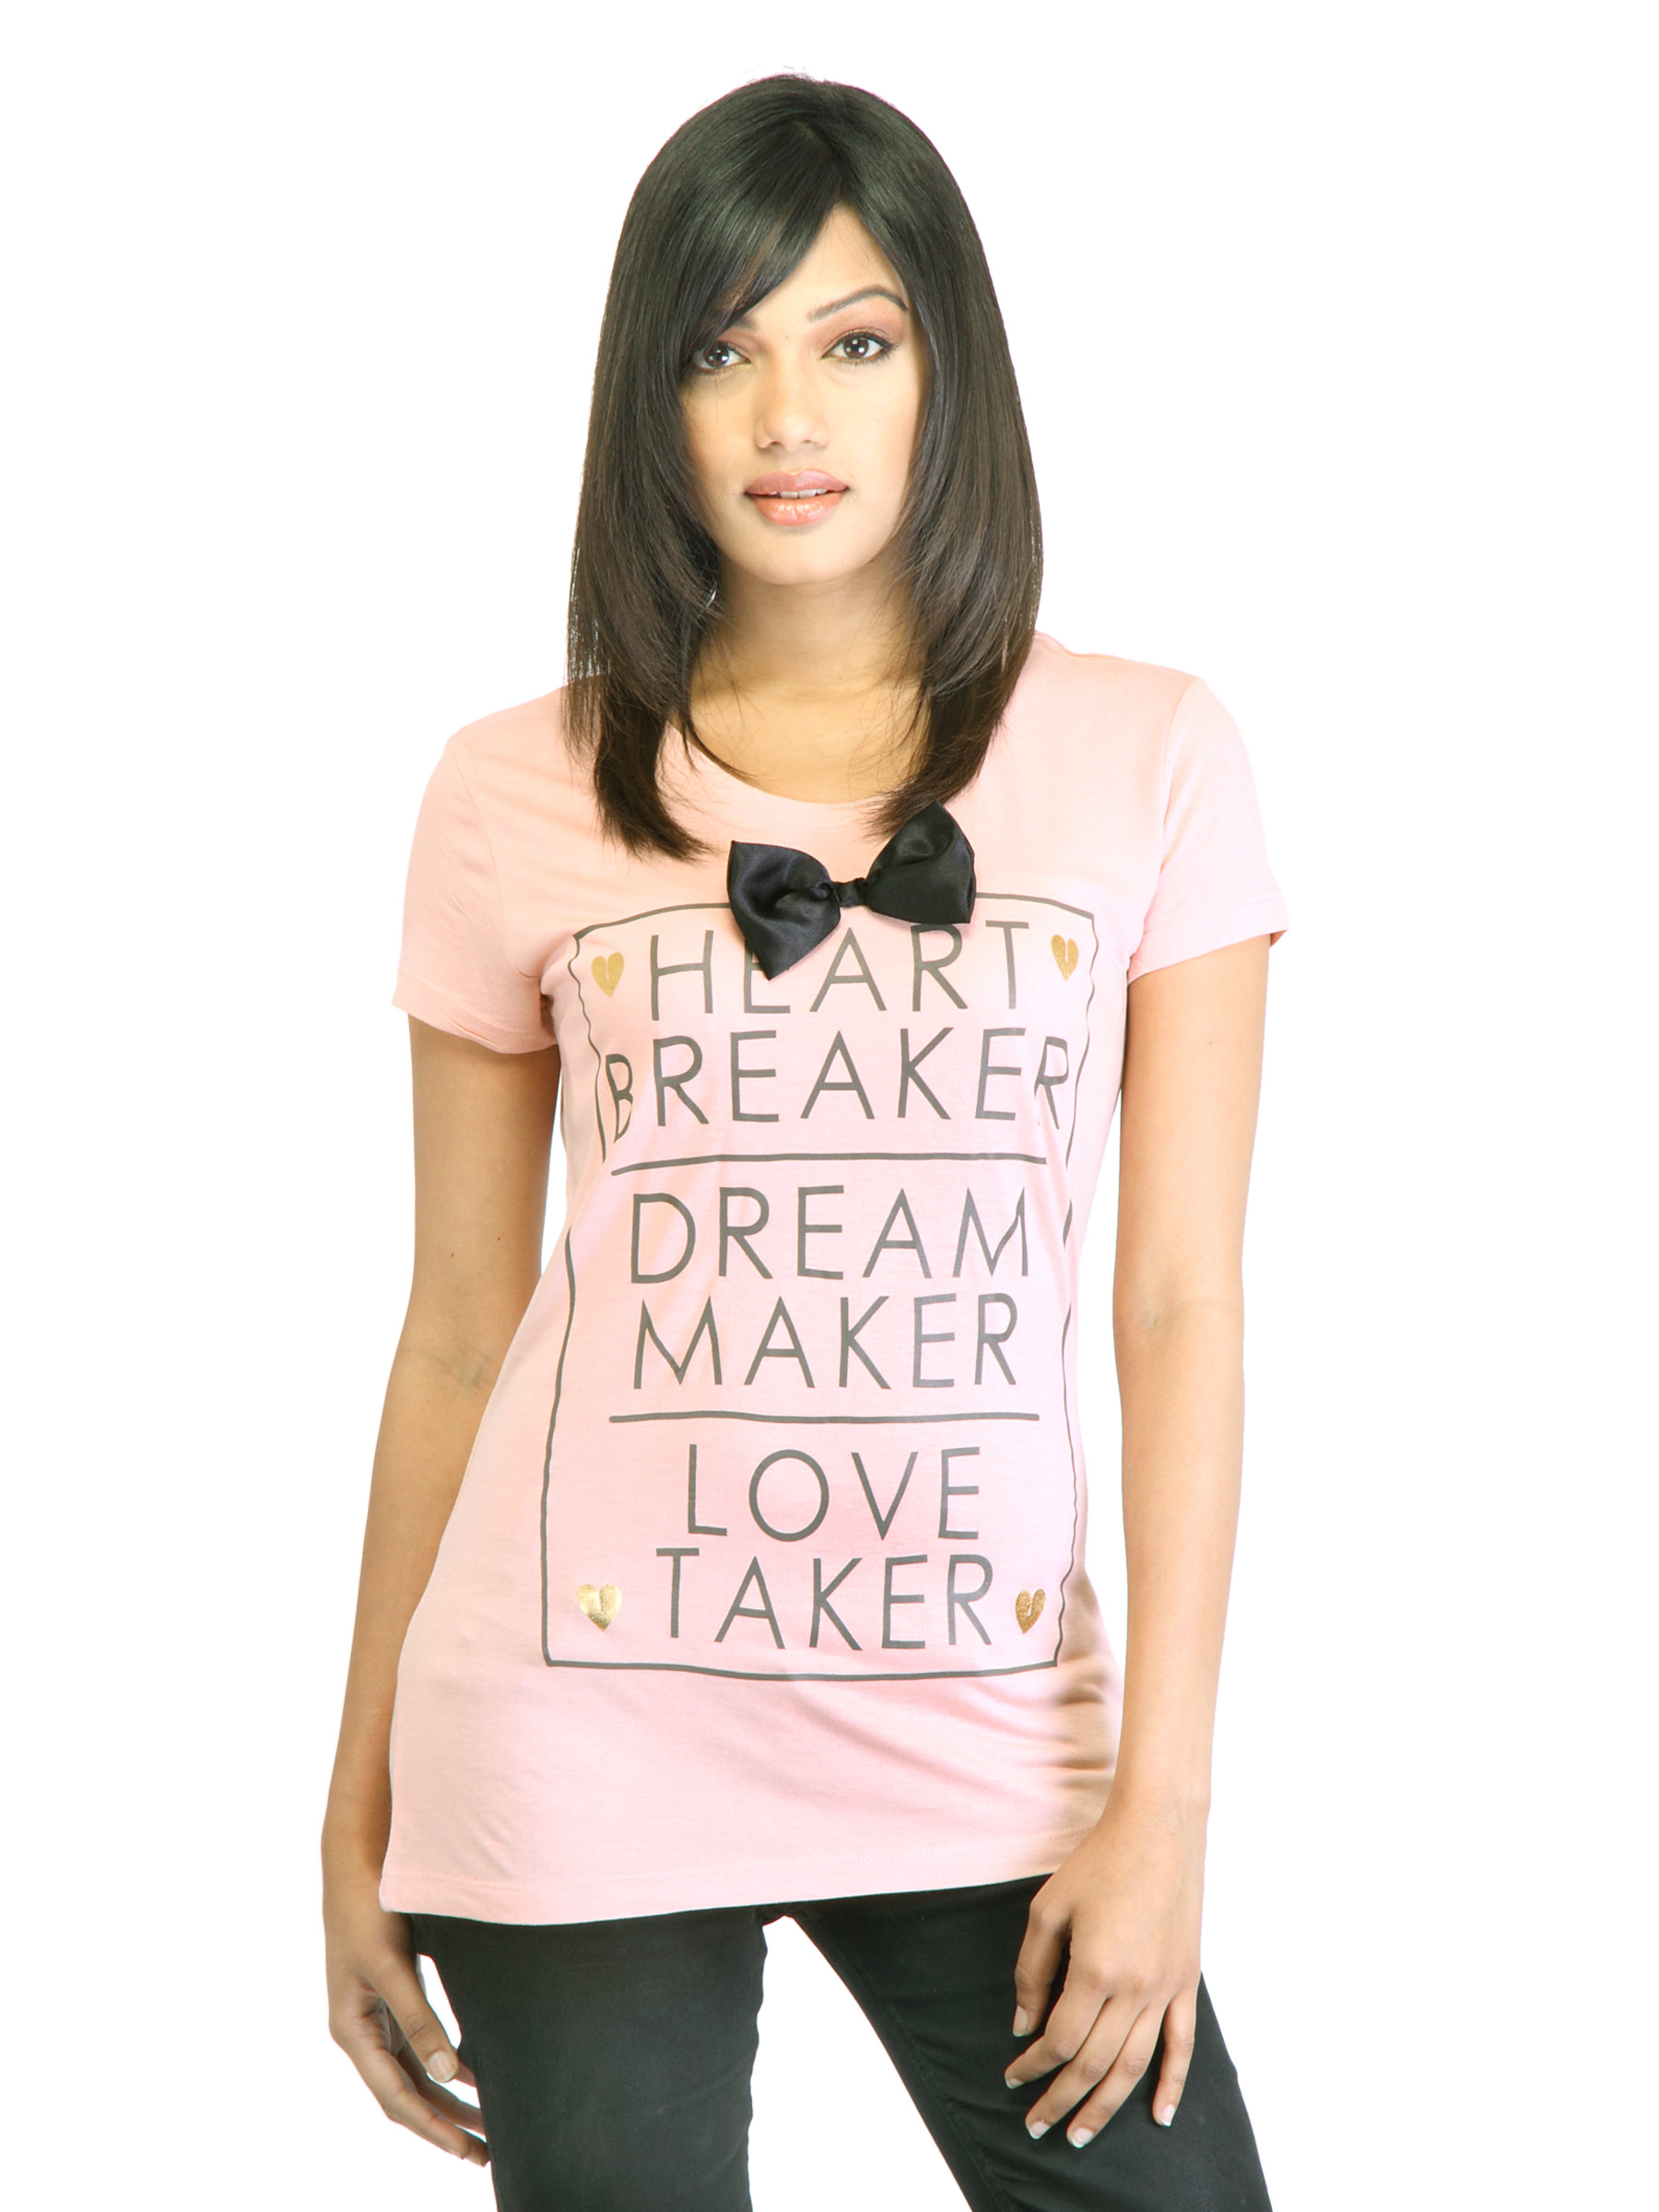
United Colors of Benetton Women Printed Peach Top
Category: Apparel / Topwear / Tops
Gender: Women
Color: Peach
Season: Fall 2011
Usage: Casual